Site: brandenburg
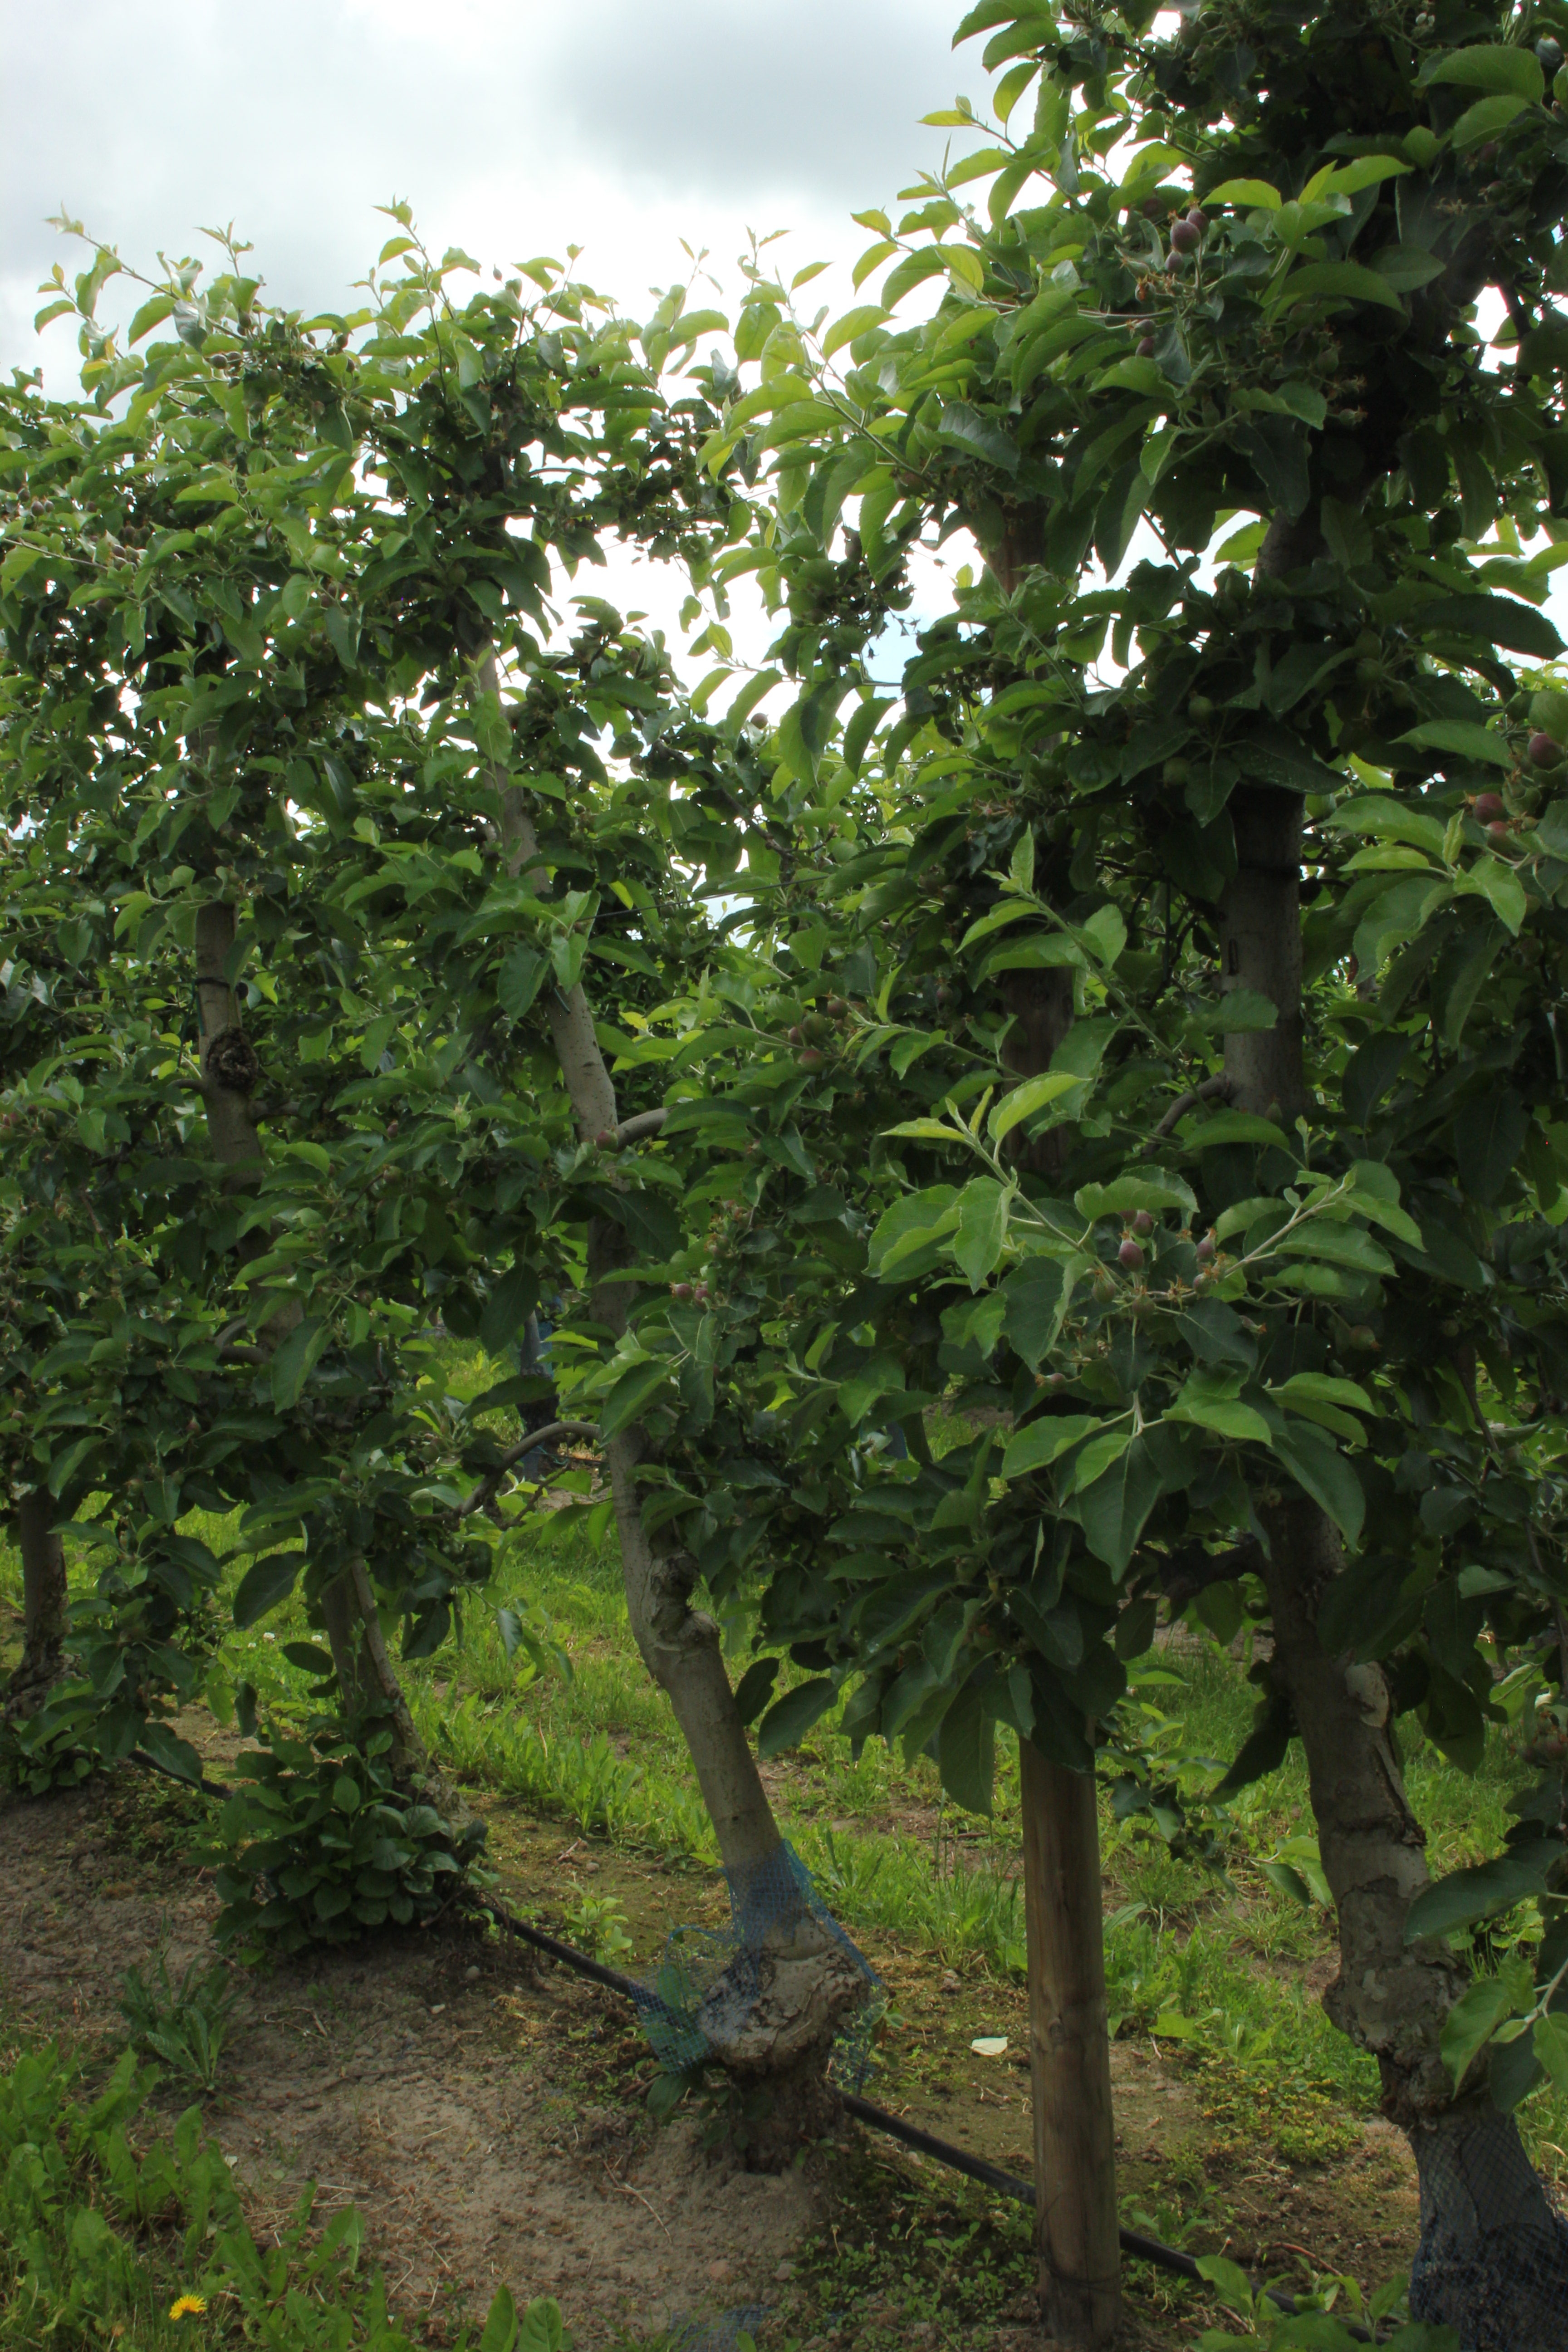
Growth stage (BBCH 72): Development of fruit